History of Western civilization

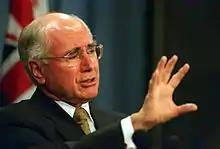
Australia's second longest serving Prime Minister, John Howard. In the early 21st century, Australia stood as the best performing economy among Western nations amid continuing close ties to Europe and North America and booming trade with Asia.

The relationship between Britain and its Empire evolved significantly over the period. In 1919, the British Empire was represented at the all-important Versailles Peace Conference by delegates from its dominions who had each suffered large casualties during the War.